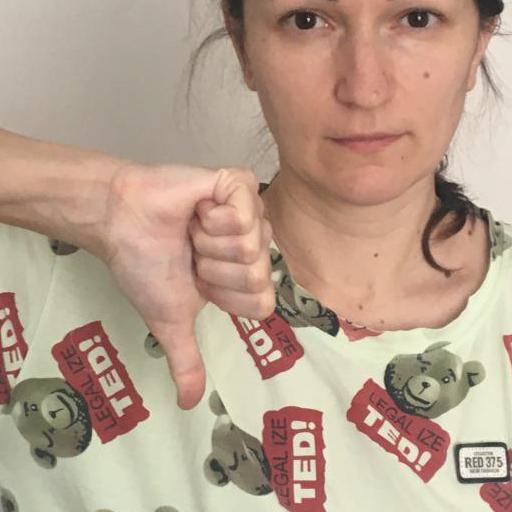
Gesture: dislike